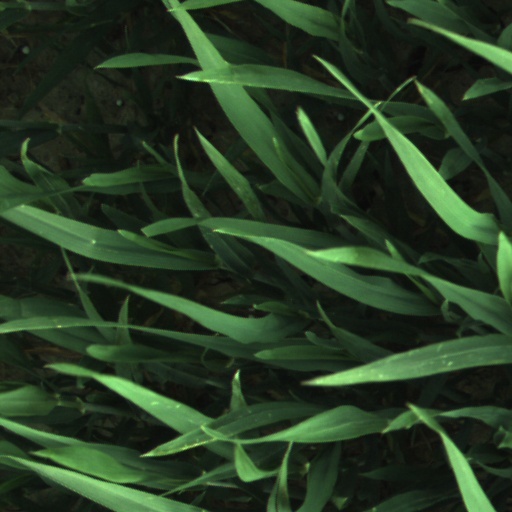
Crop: wheat